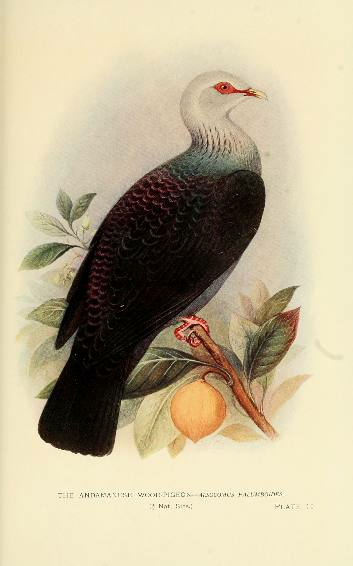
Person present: No